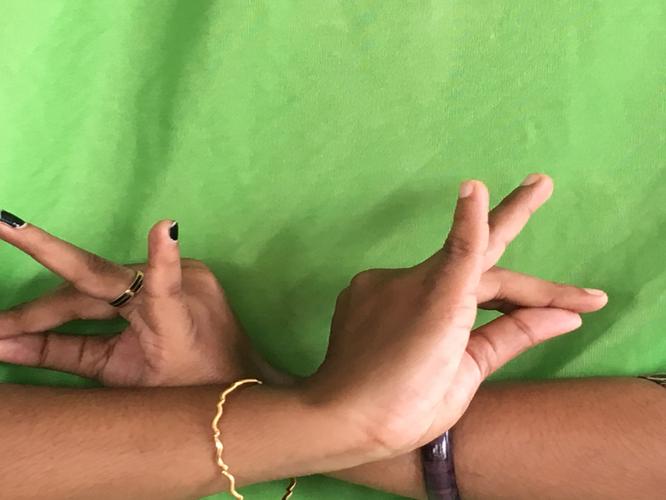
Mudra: Katakavardhana
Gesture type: double_hand